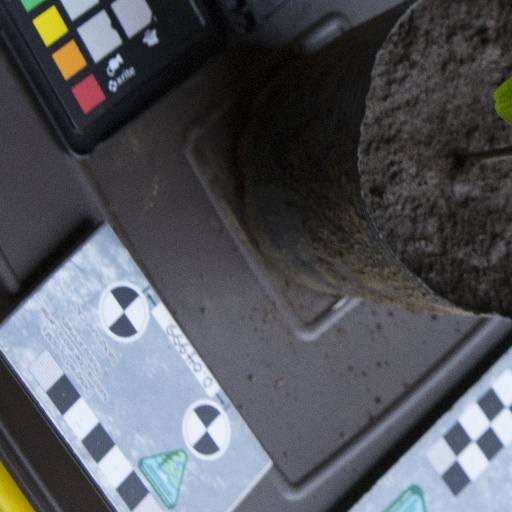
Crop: soybean